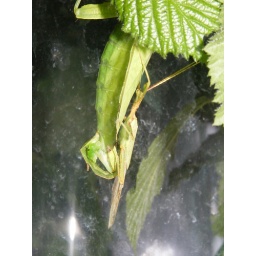
The male is the smaller insect which has it's tail curved around the much larger female leaf insect.